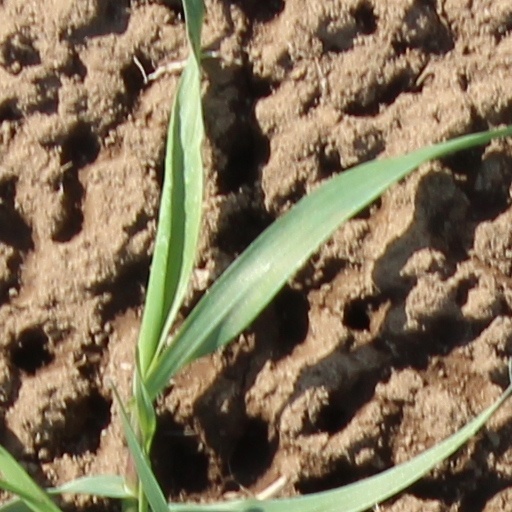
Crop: wheat